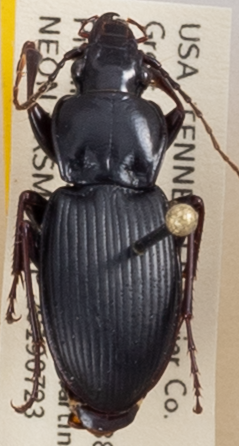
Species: Cyclotrachelus sigillatus
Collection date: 2019-07-23
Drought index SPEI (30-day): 1.224
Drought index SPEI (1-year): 2.09
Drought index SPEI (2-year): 2.09